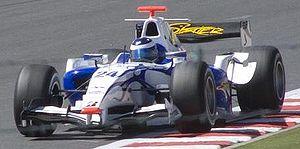
Michael Herck né le 4 août 1988 à Bucarest, est un pilote automobile belgo-roumain, courant sous licence roumaine. Il prend sa retraite en 2012.